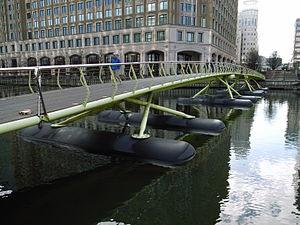
Jan Kaplický est un architecte tchèque ayant passé l'essentiel de sa carrière au Royaume-Uni après qu'il a quitté son pays à la suite de l'échec du Printemps de Prague en 1968.